Bill Good

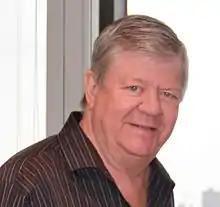
Bill Good in 2014

Bill Good Jr. (born 1945) is a Canadian television personality and host of talk radio shows, all in the province of British Columbia. After 21 years with the Canadian Broadcasting Corporation, first doing radio before moving to Television news, he hosted talk radio at CKNW for 26 years. He also anchored evening news broadcasts on BCTV and CIVT between 1993 and 2010.